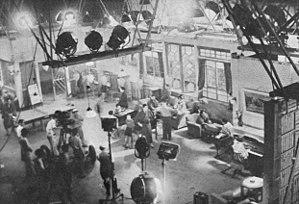
Sotoji Kimura, né le 4 septembre 1903 et mort le 10 août 1988, est un réalisateur et scénariste japonais.